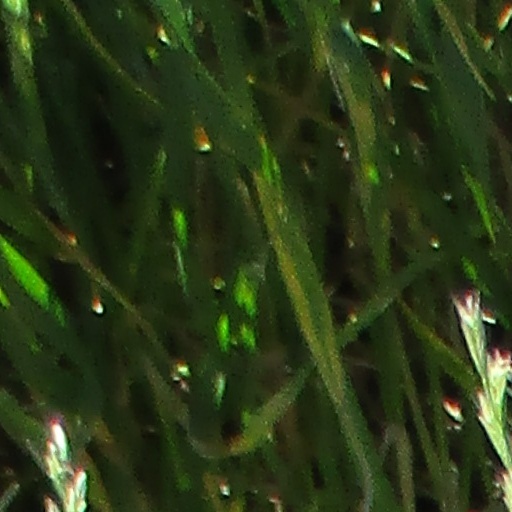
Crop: wheat